Ikaw Lang ang Mamahalin (2011 TV series)

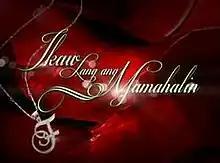
Title card

( / international title: "Only You") is a Philippine television drama romance series broadcast by GMA Network. The series is a remake of the 2001 Philippine television series of the same title. Directed by Roderick Lindayag, it stars Barbie Forteza, Joshua Dionisio, Kristoffer Martin and Joyce Ching. It premiered on October 10, 2011 on the network's Afternoon Prime line up. The series concluded on February 10, 2012 with a total of 90 episodes.